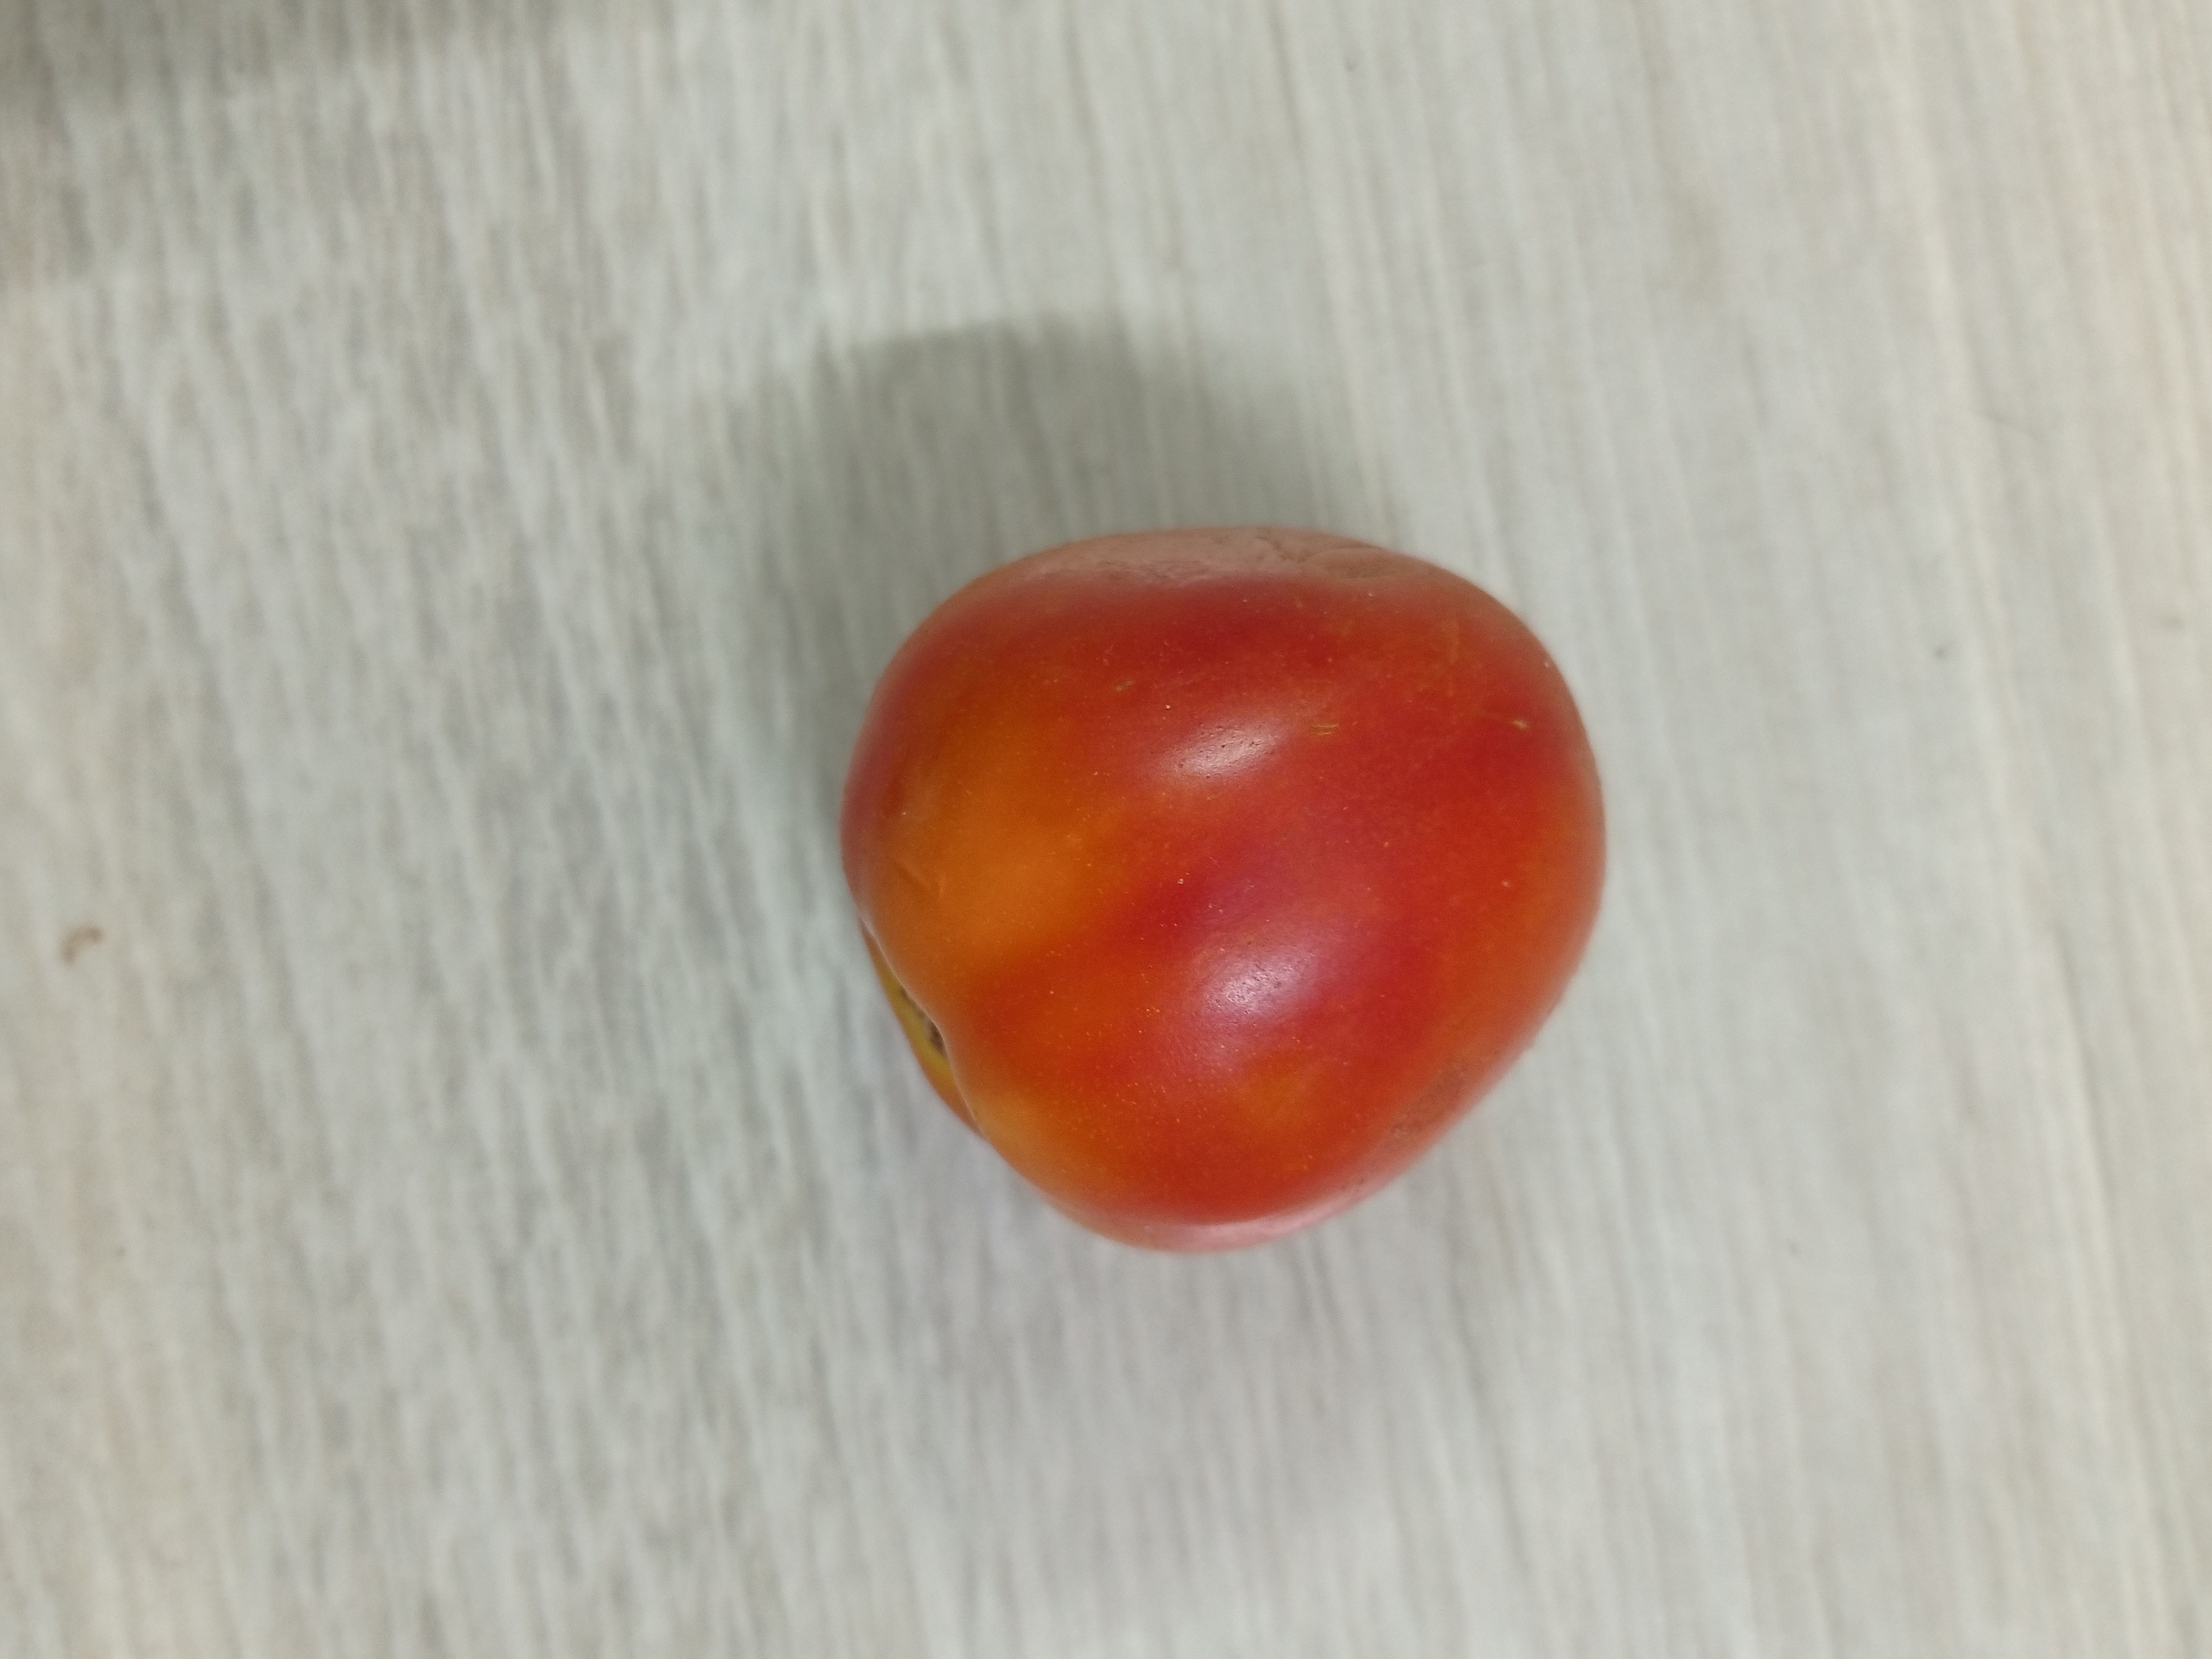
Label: Fresh